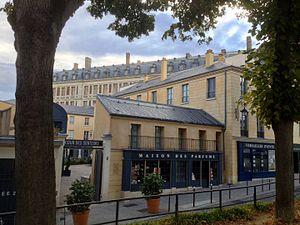
l'immeuble situé au 8 rue de la Chancellerie, Versailles, a été réhabilité et inauguré en 2013 comme Maison des Parfums à la Cour des Senteurs. This building is indexed in the Base Mérimée, a database of architectural heritage maintained by the French Ministry of Culture,
Le quartier Saint-Louis est un quartier de Versailles, dans le département français des Yvelines. Le quartier est situé au sud du château selon l'axe de l'Avenue de Paris, et tient son nom de la cathédrale Saint-Louis, siège du diocèse de Versailles, qui s'y trouve.
La Cour des senteurs, un site originellement consacré à la culture des parfums, a été inauguré en 2013 à Versailles, France. Le bâtiment à l'entrée était « La Maison des parfums », un espace de présentation sur l’histoire et la culture des parfum. Elle a été remplacée par une restauration en 2018.